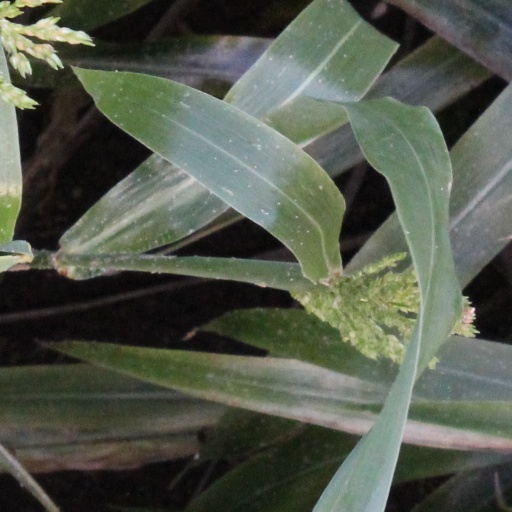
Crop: sorghum